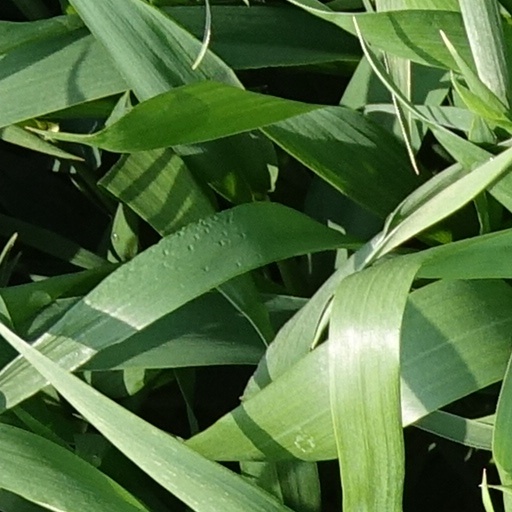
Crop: wheat